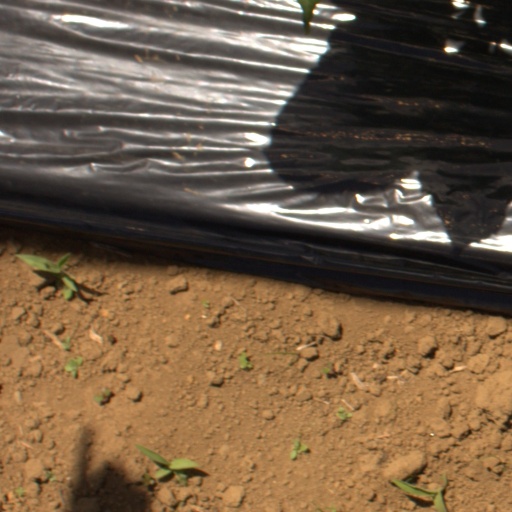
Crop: Jerusalem artichoke